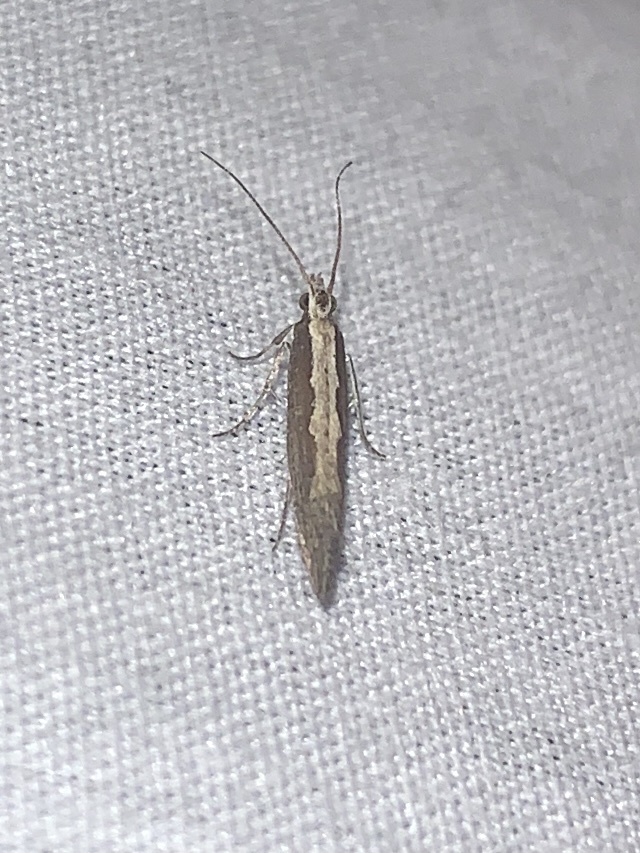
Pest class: diamondback_moth